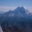
Label: mountain